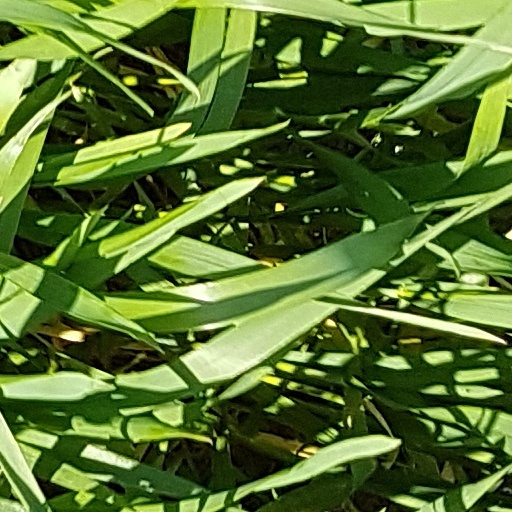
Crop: wheat